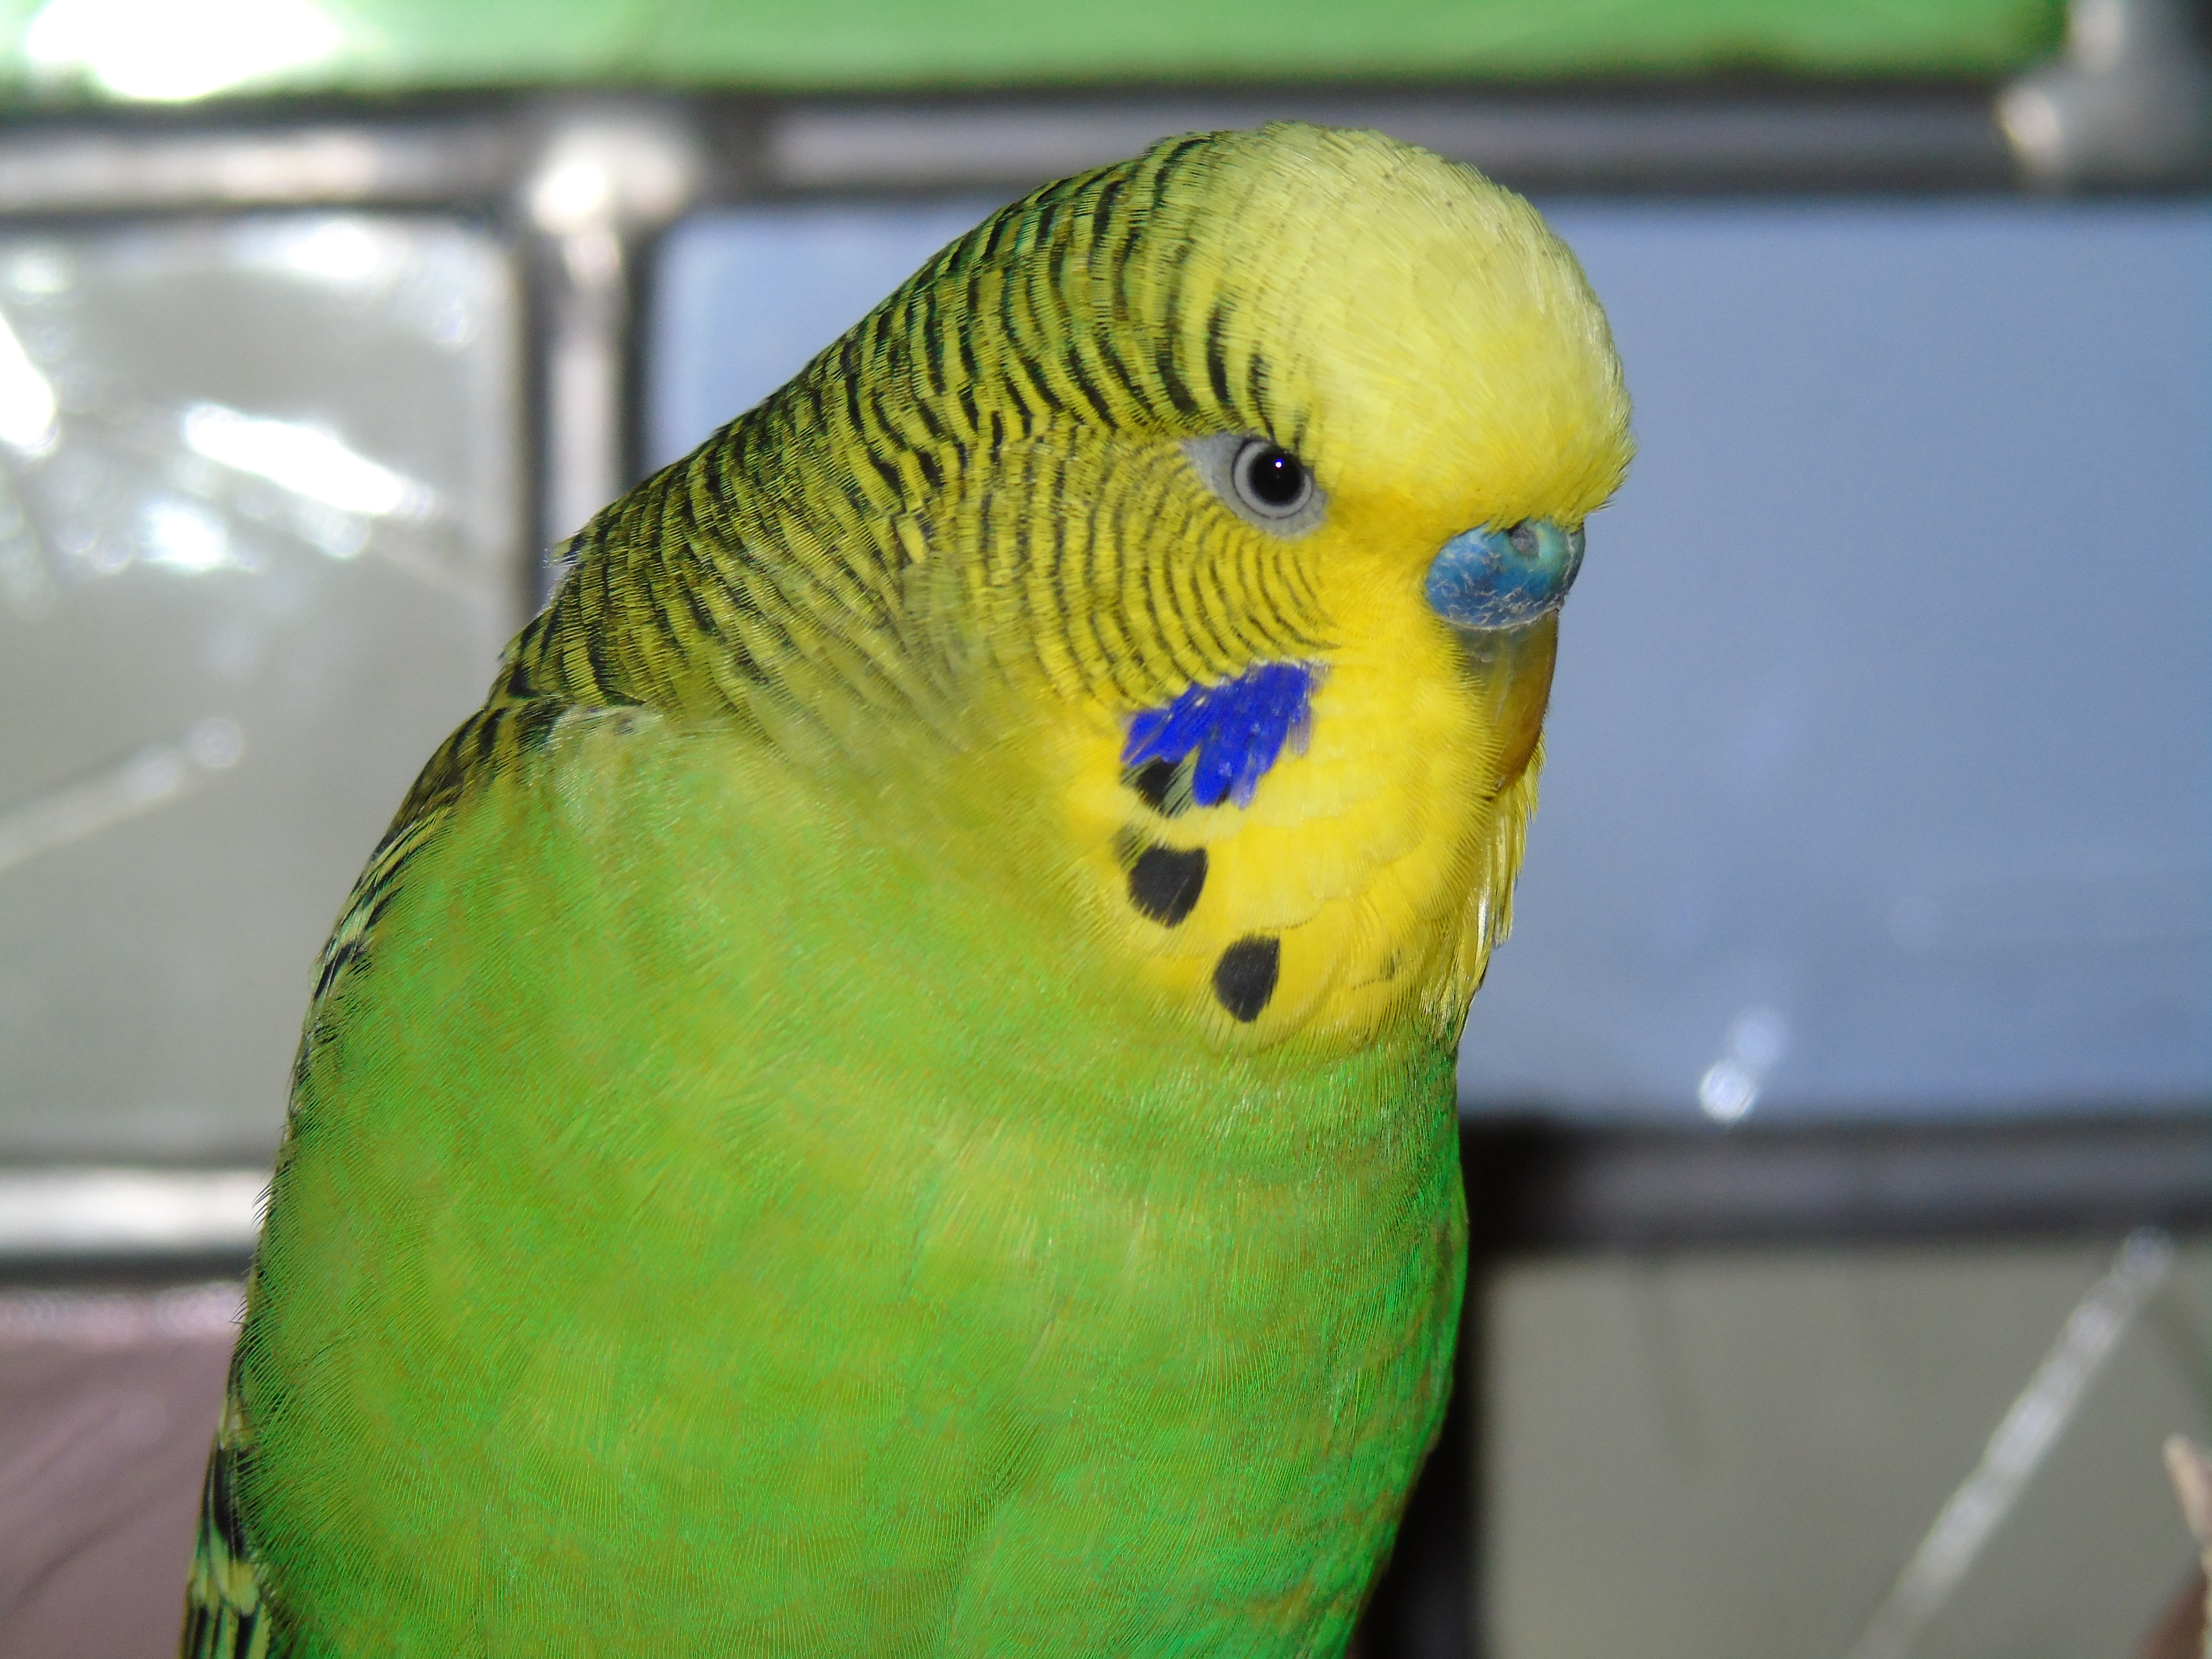
bird, portrait, green, beak, yellow, closeup, fauna, lorikeet, lovebird, australia, vertebrate, zoom, parrot, parakeet, hahn, budgie, males, common pet parakeet, natural color, wild color, wildly beating